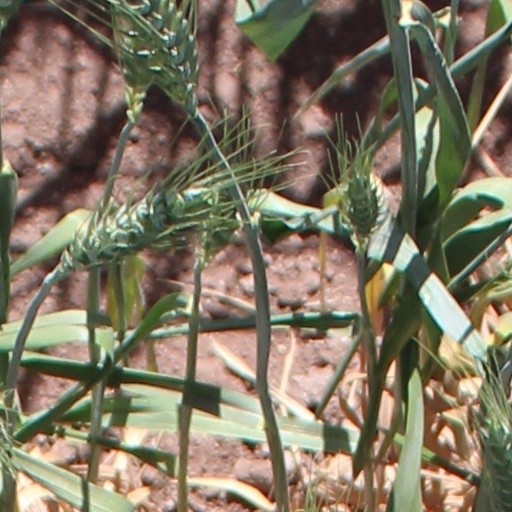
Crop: wheat